The Squaw Man (1914 film)

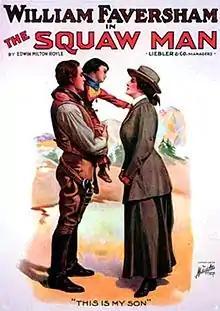
"The Squaw Man". 1905 Broadway play.

The only onscreen filmmaking credit is "Picturized by Cecil B. DeMille and Oscar C. Apfel." The film was adapted by DeMille and Apfel from the 1905 stage play of the same name by Edwin Milton Royle, and produced by DeMille, Apfel, and Jesse L. Lasky for the Jesse L. Lasky Feature Play Company, its first film.